Elusa (Haluza)

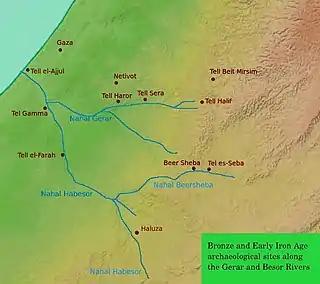
The position of Haluza (at the bottom of map) along the Besor River

The ruins of Halusa are located in a large plain southwest of Beersheba, Israel. Many inscriptions have been found there.